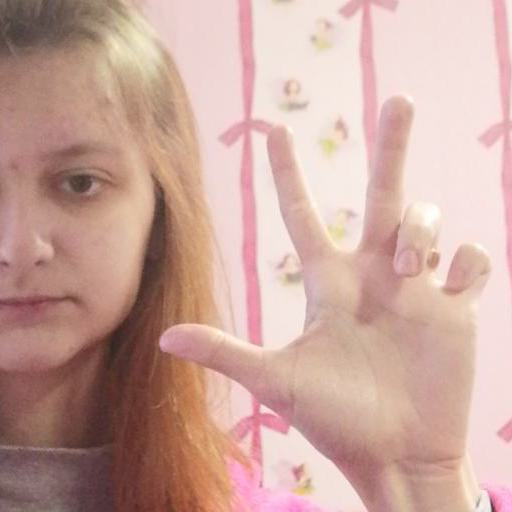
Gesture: three2